Yellow-billed loon

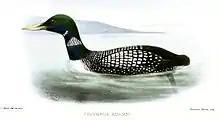

First described by English zoologist George Robert Gray in 1859 based on a specimen collected in Alaska, the yellow-billed loon is a monotypic species, with no subspecies despite its large Holarctic range. It is closely related to the common loon, which it strongly resembles in plumage and behaviour; some taxonomists consider the two species to be allopatric forms of the same superspecies. Both are thought to have evolved from a population of black-throated loons which colonized the Nearctic and were subsequently cut off from other populations.